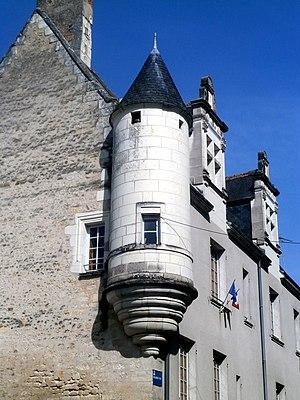
Tour d'angle de la mairie de Montrésor.
Le logis du Chancelier de Montrésor est un bâtiment implanté dans le centre du bourg de cette commune d'Indre-et-Loire, à proximité du château.